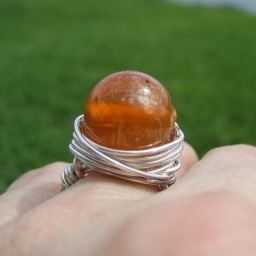
Orange glass cocktail ring wrapped in sterling silver wire.